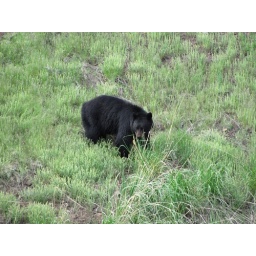
in the Tower area, where black bear are commonly seen